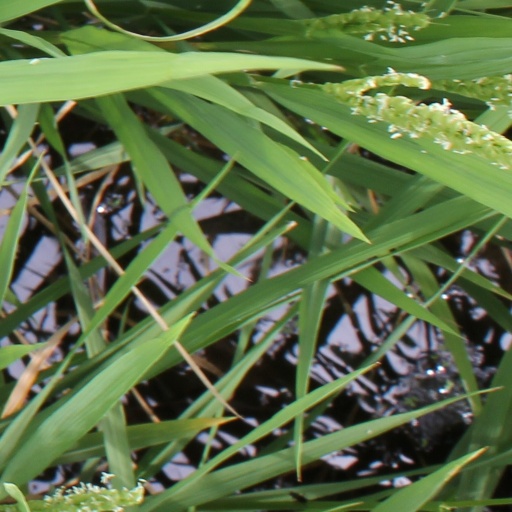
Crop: rice